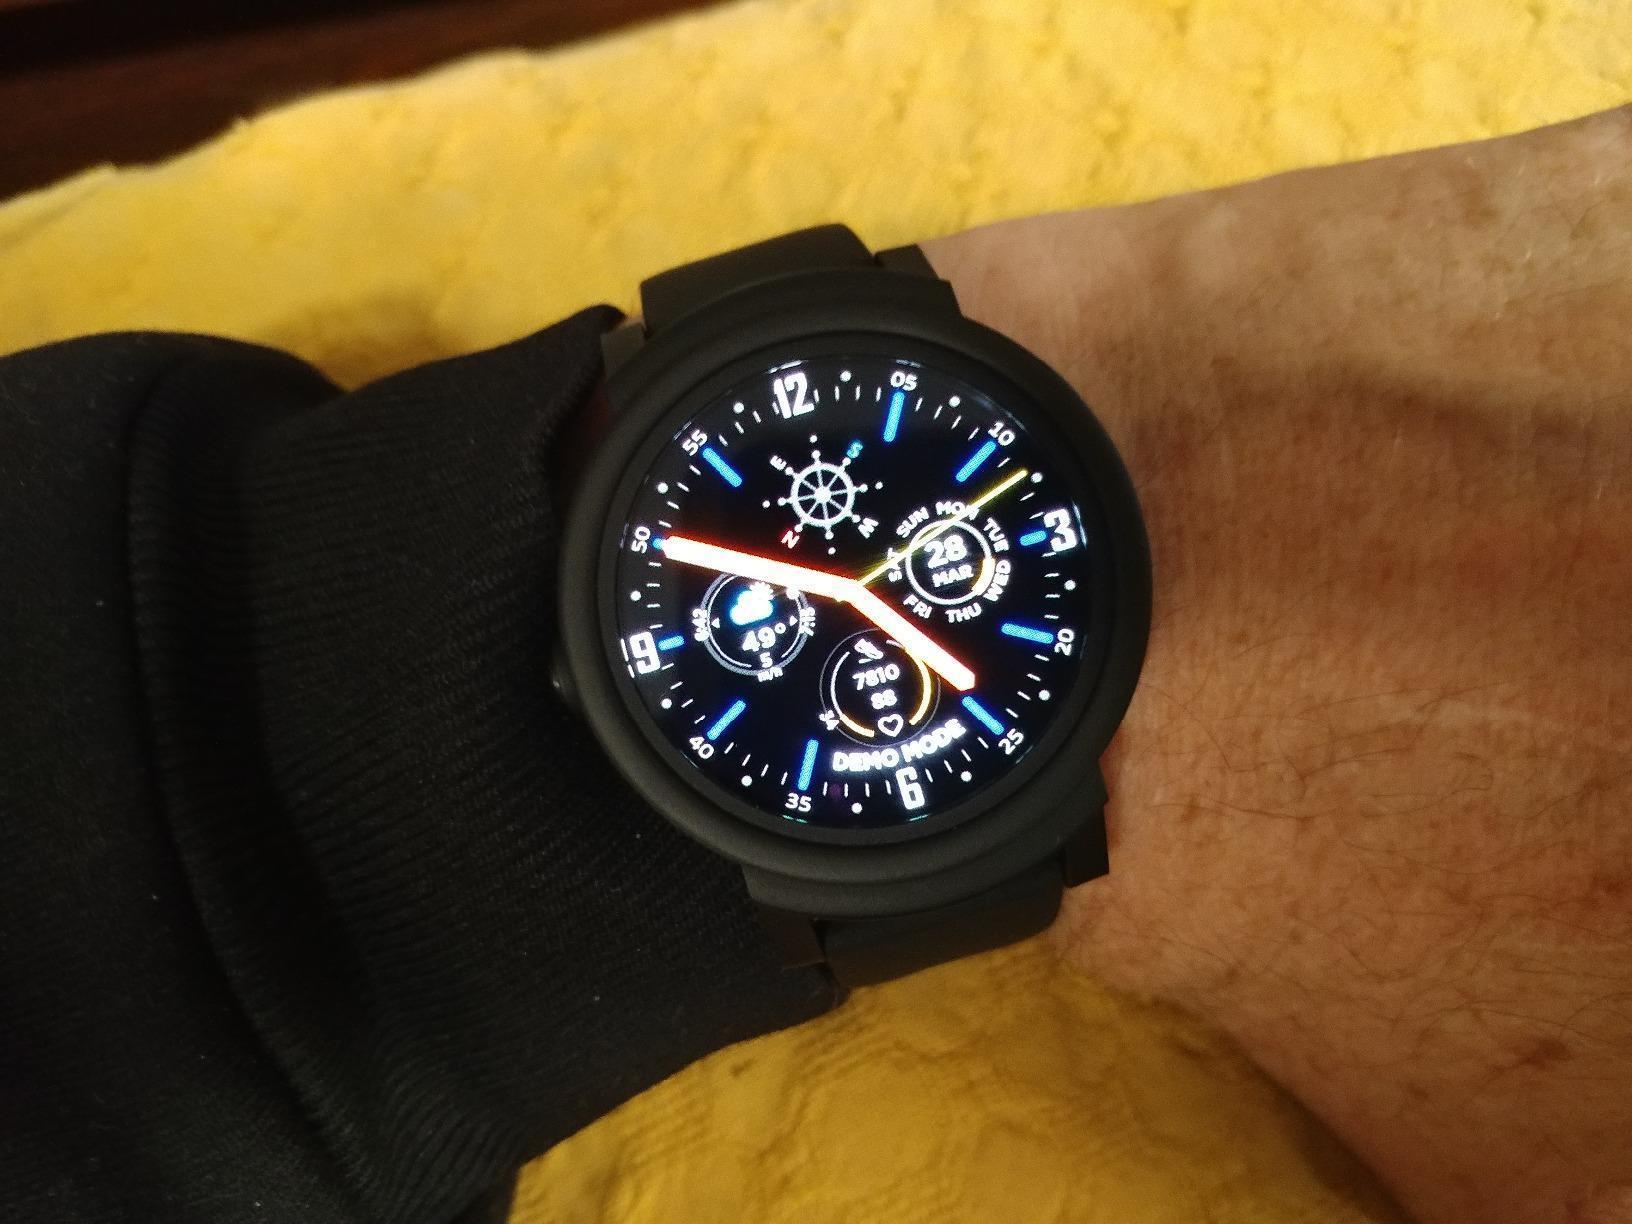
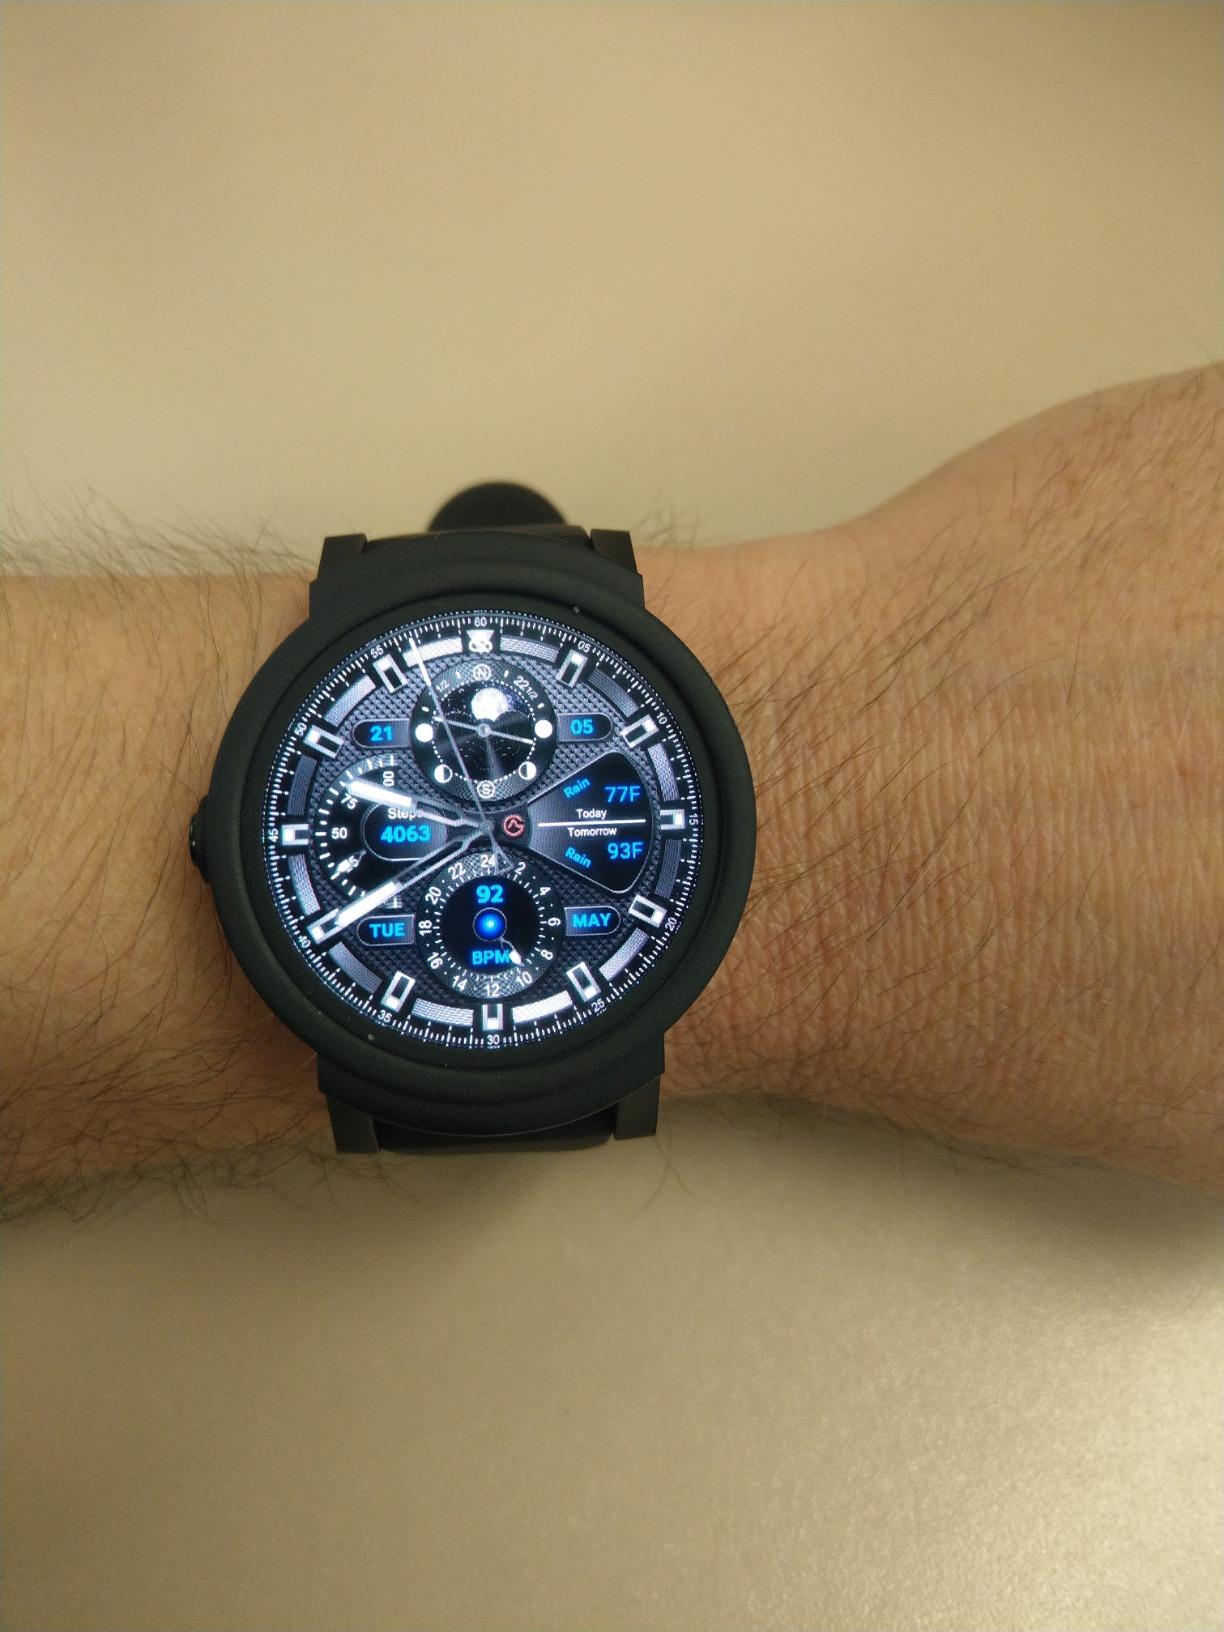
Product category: smartwatch
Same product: yes